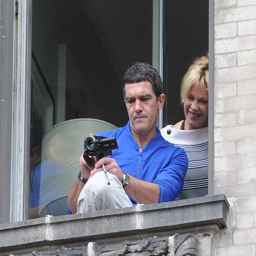
actors watch event from a window .